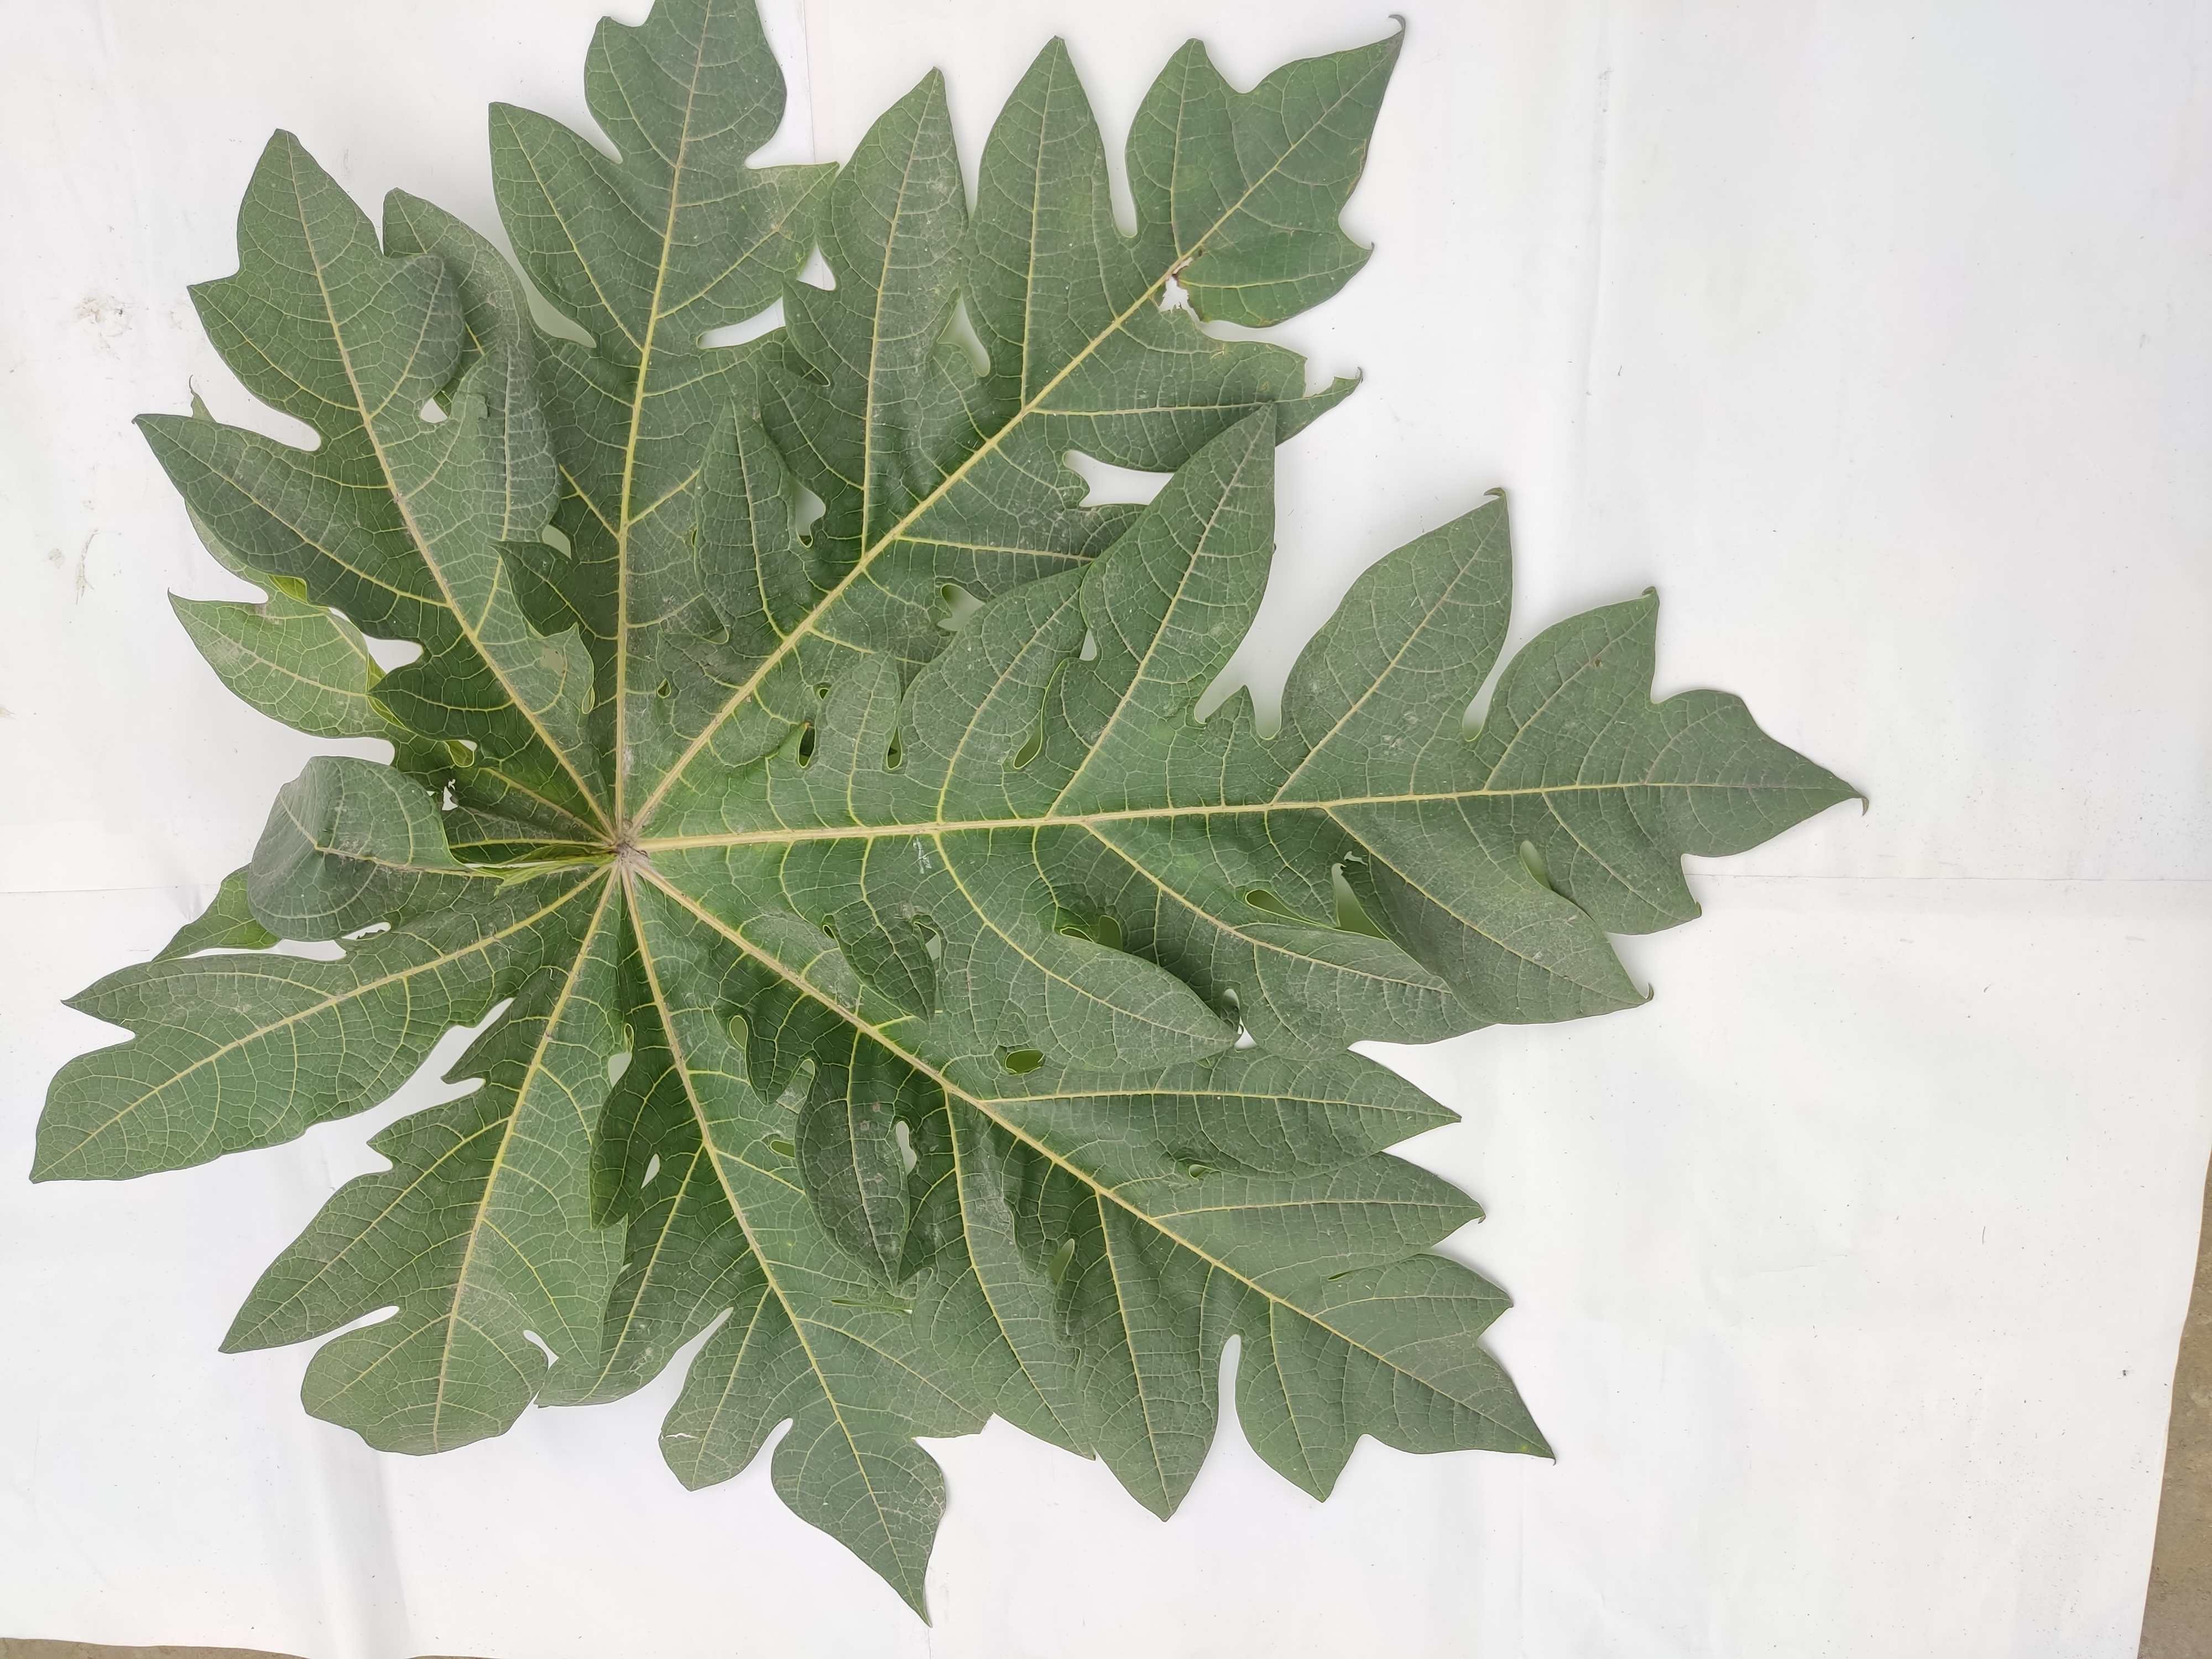
Label: Healthy Leaf